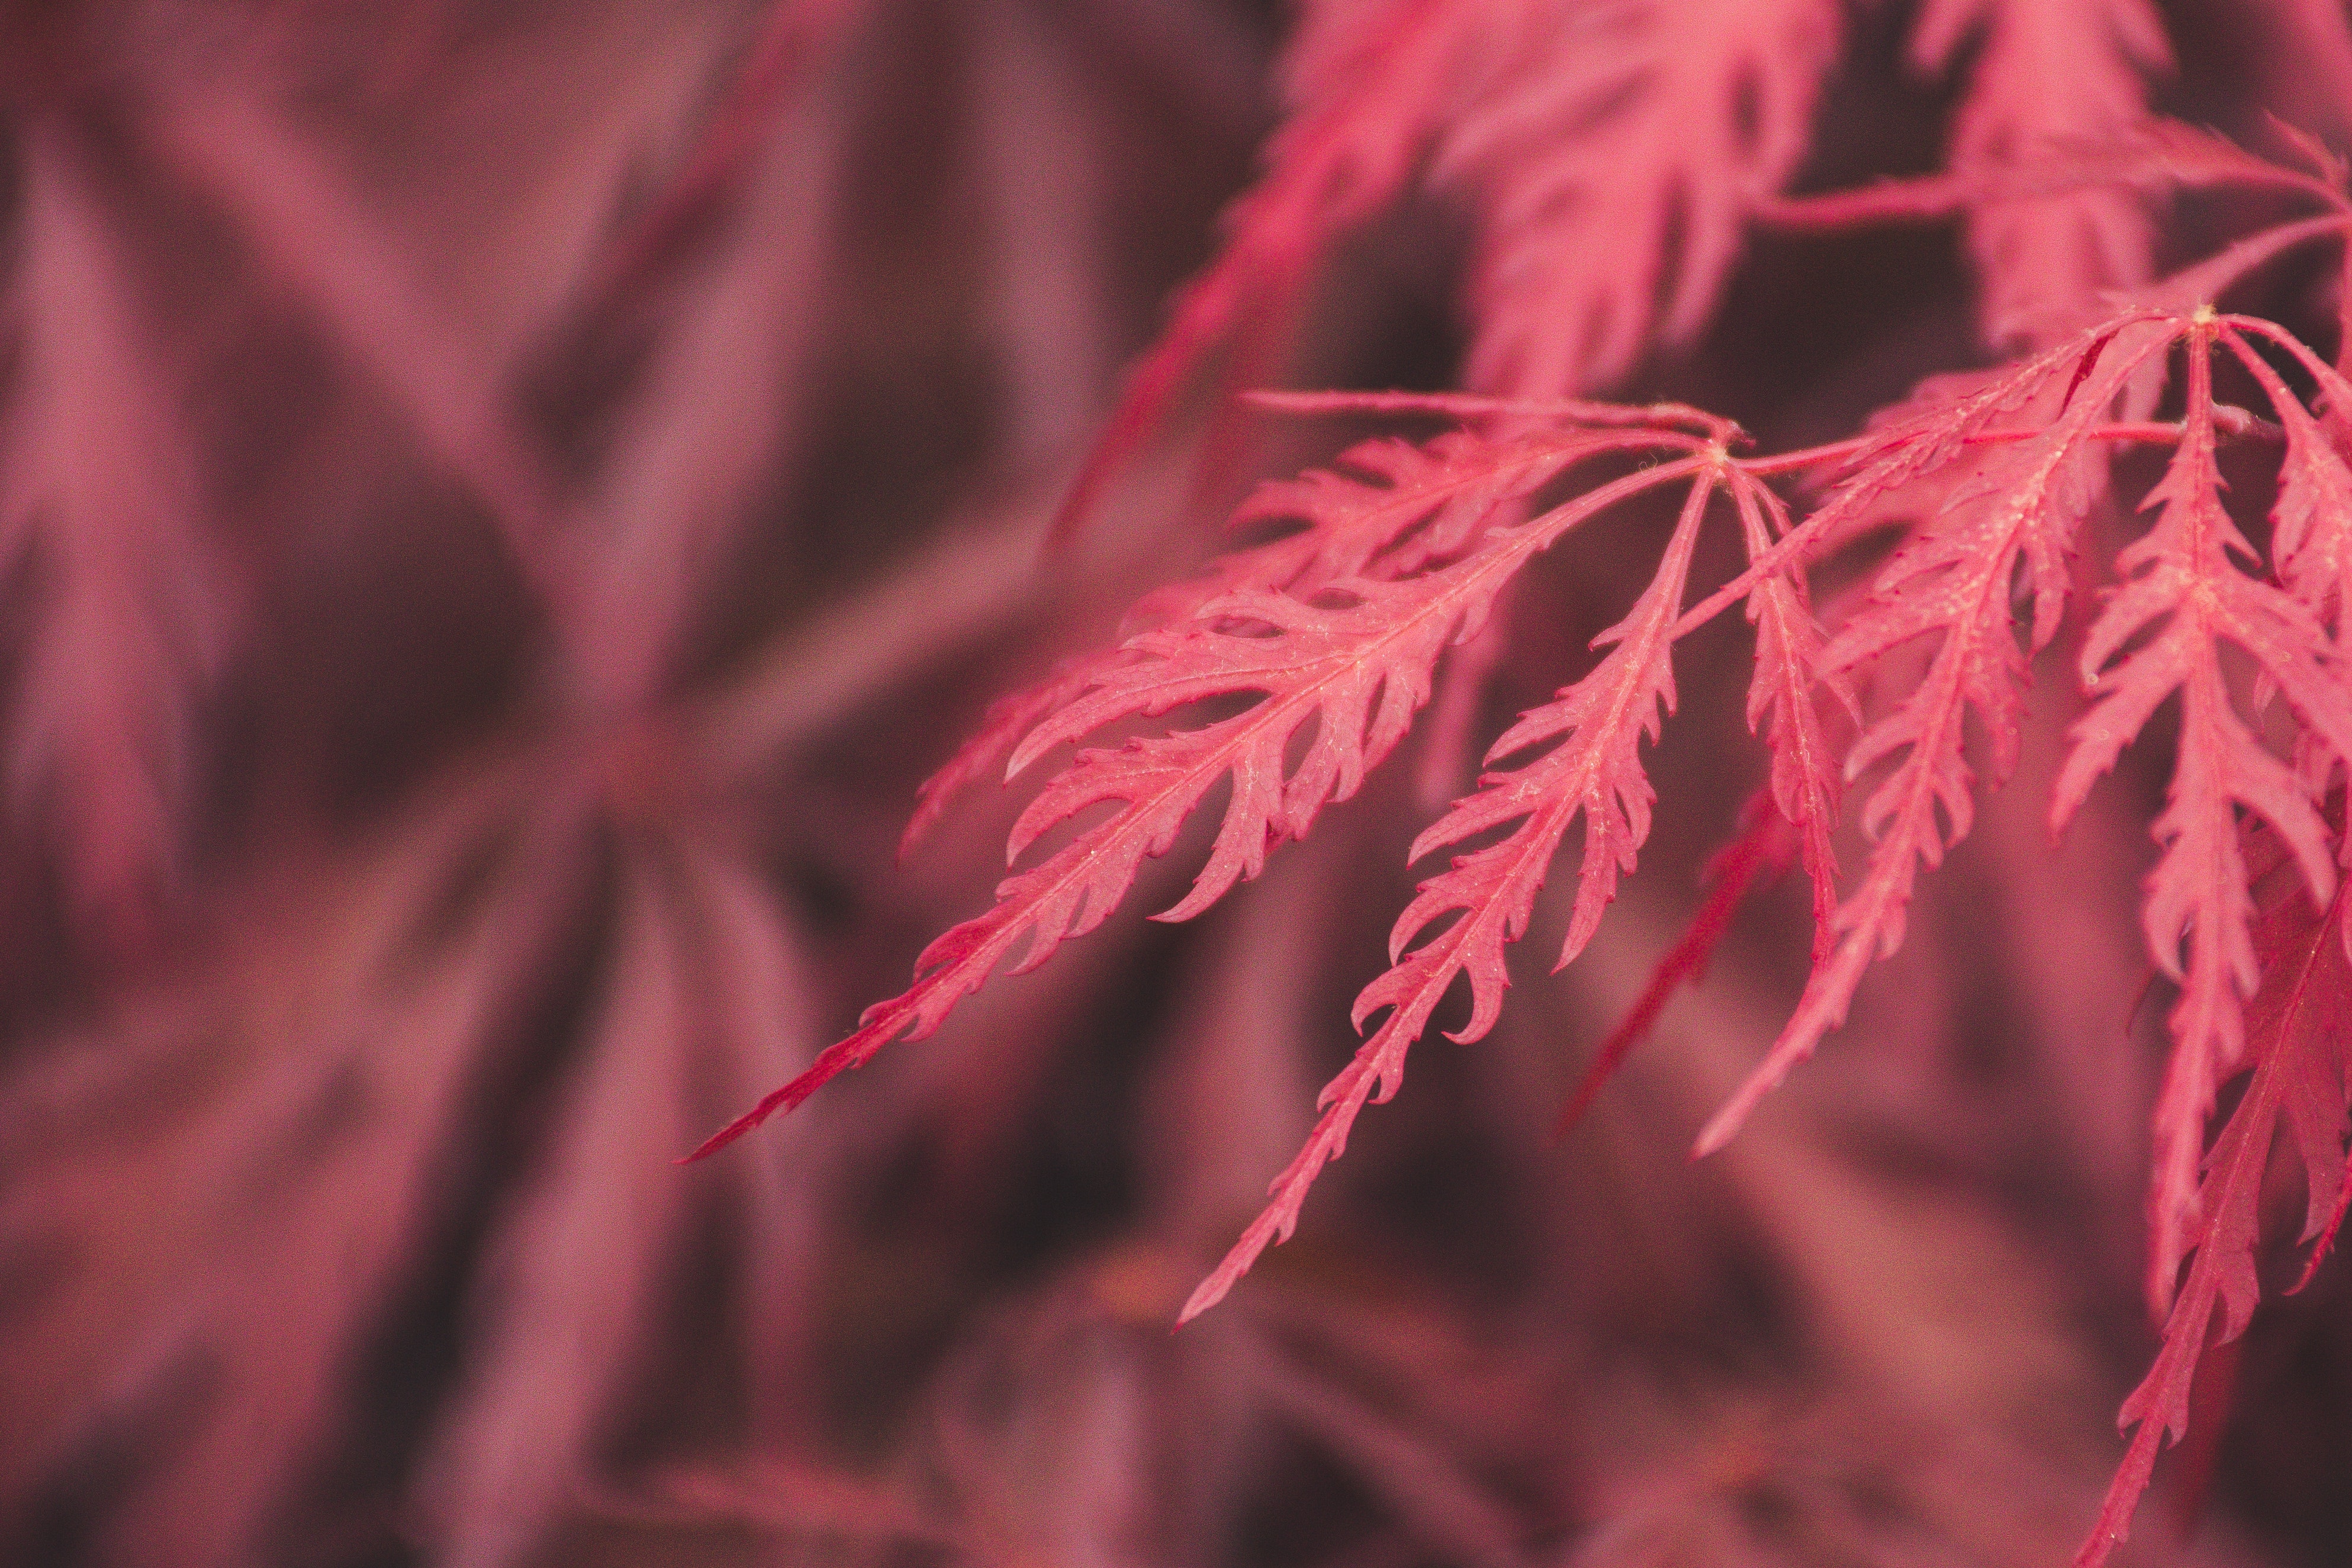
red, pink, leaf, tree, plant, macro photography, magenta